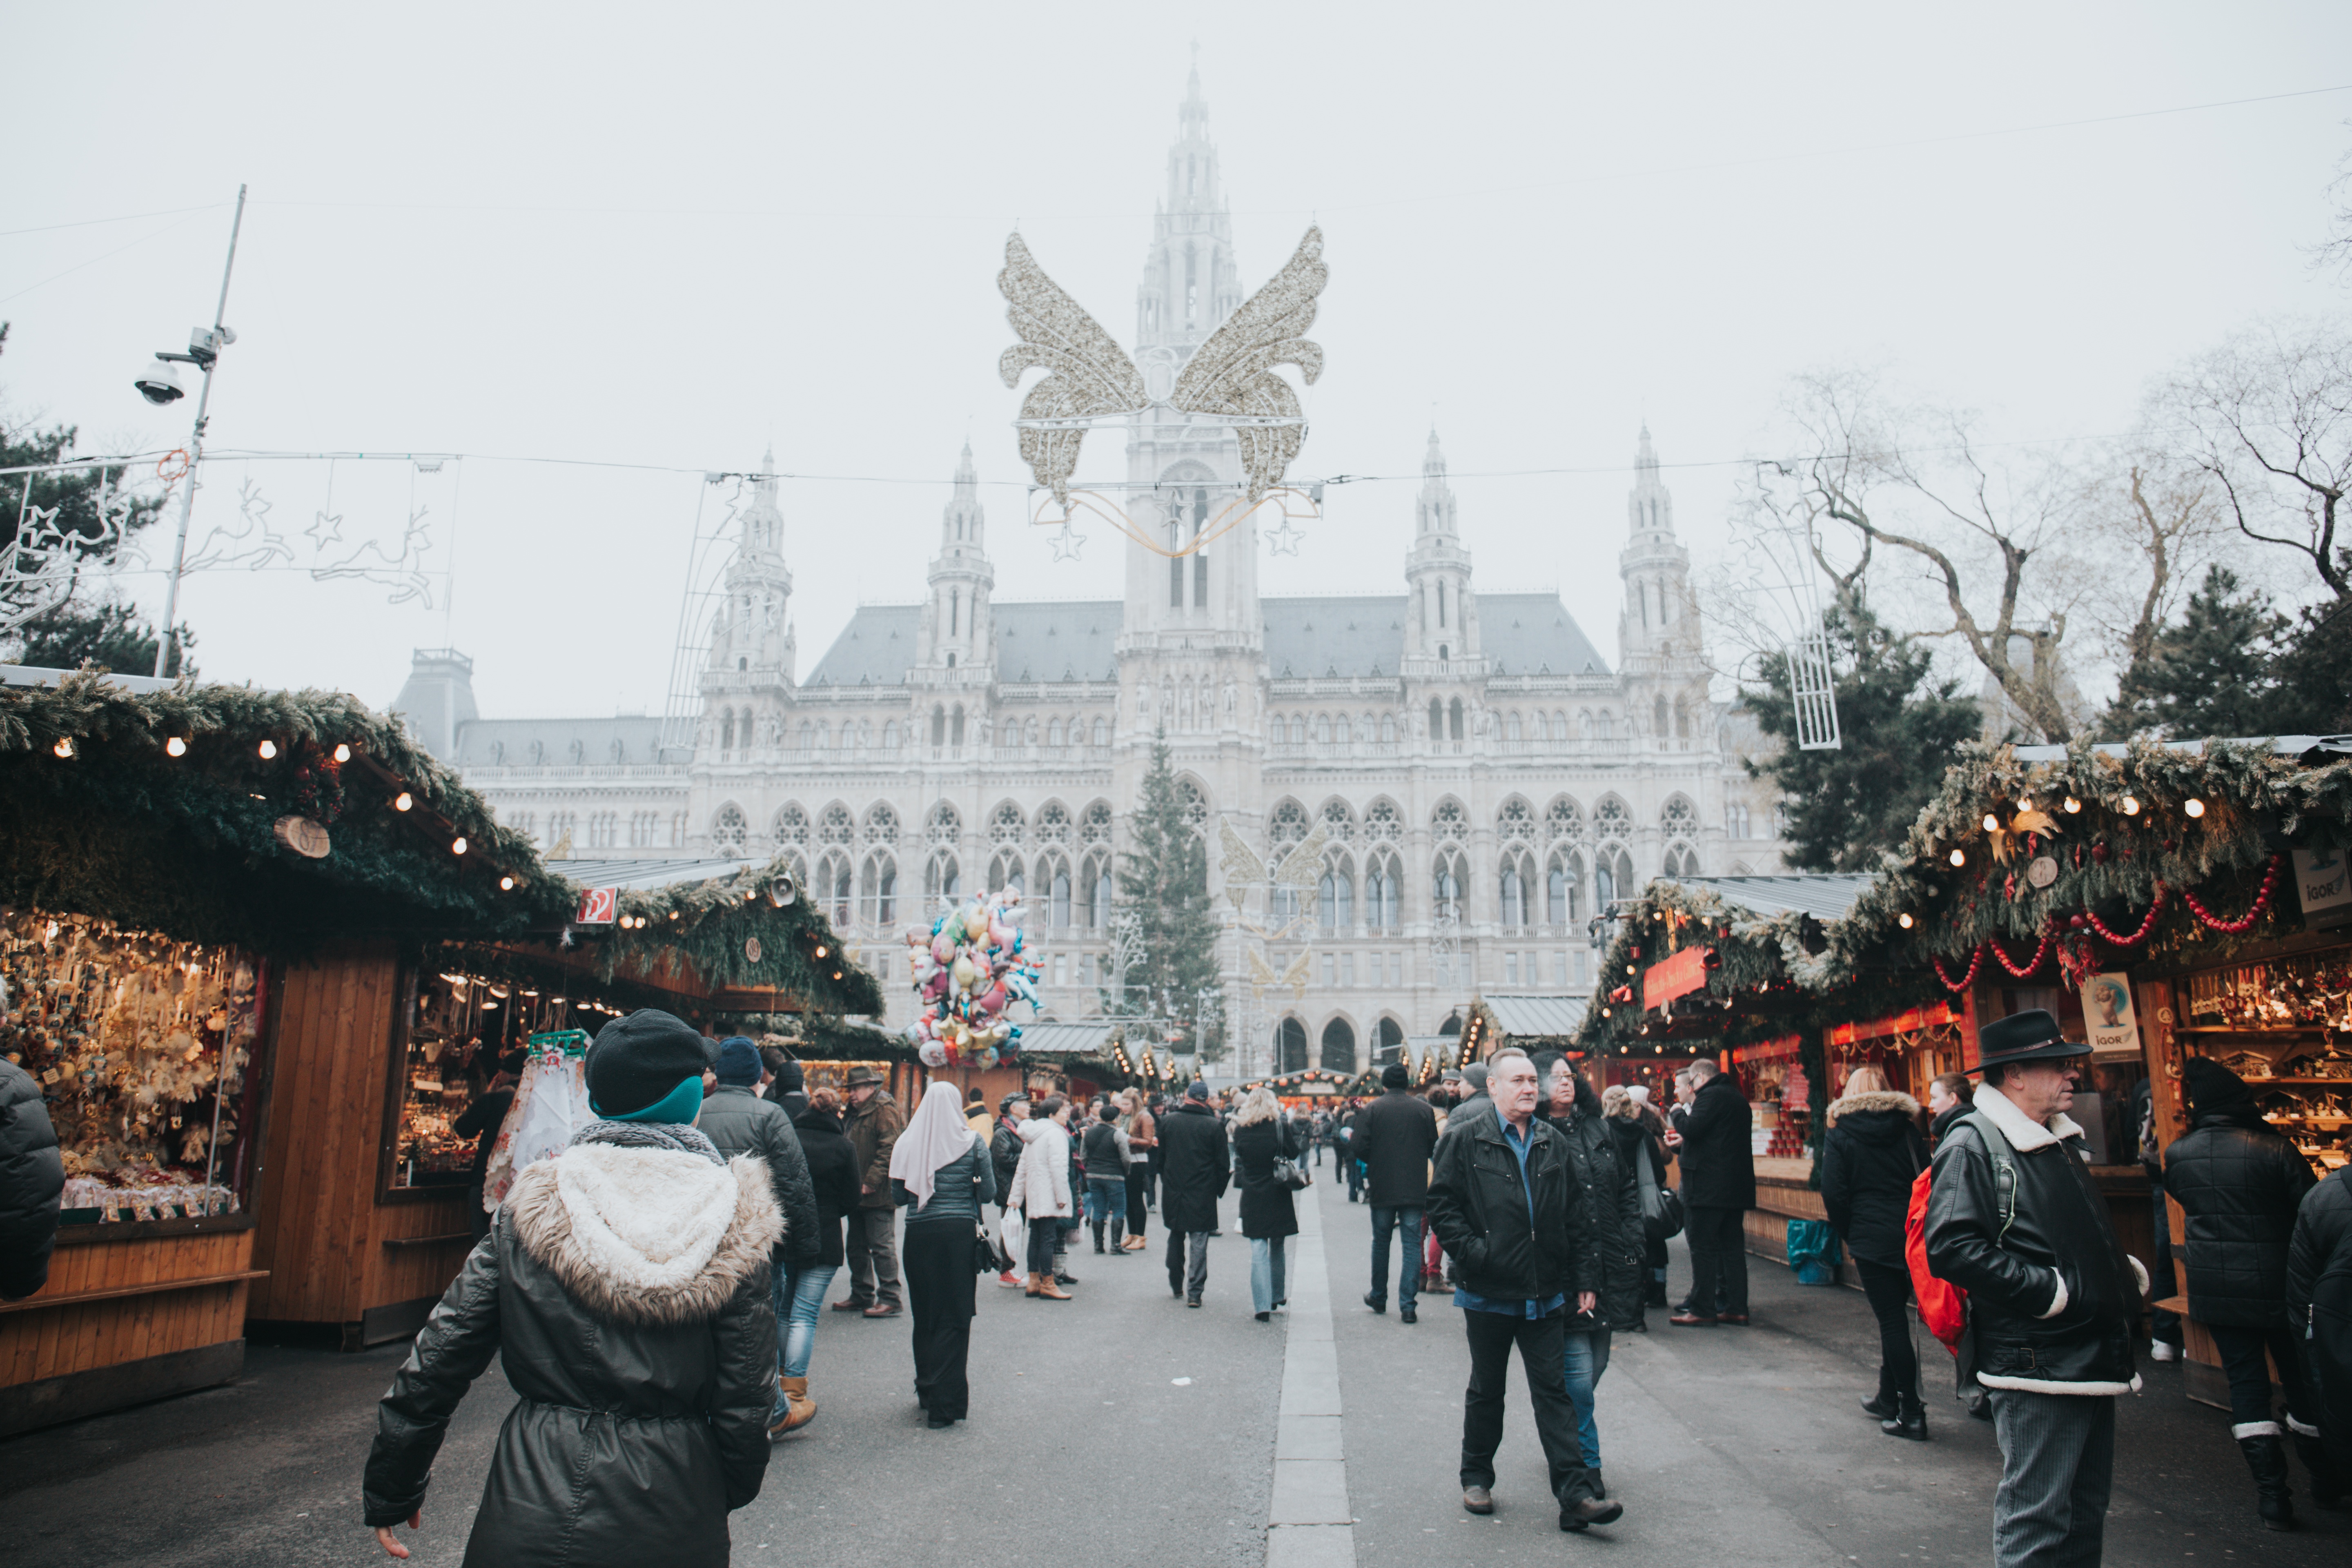
person, winter, crowd, market, stall, christmas fair, christmas market